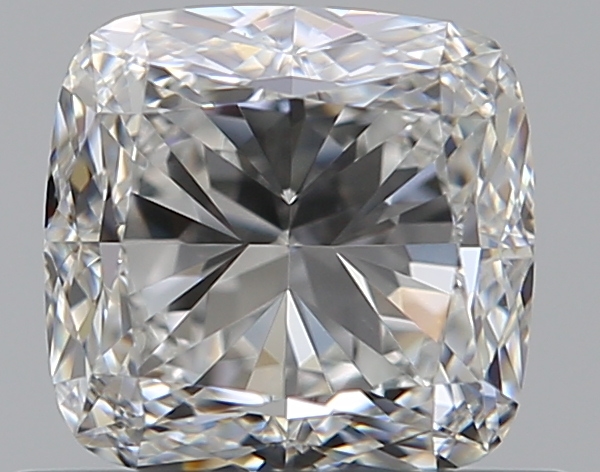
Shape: cushion
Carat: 0.71
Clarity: VS1
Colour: G
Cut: EX
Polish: EX
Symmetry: VG
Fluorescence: N
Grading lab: GIA
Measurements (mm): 4.87 x 4.73 x 3.21